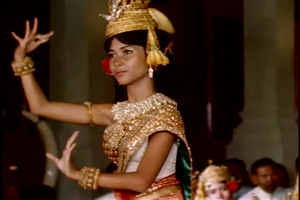
Le Ballet royal du Cambodge, également appelé danse classique khmère, est un art sacré des Khmers qui accompagne depuis plus de mille ans les cérémonies royales. Les Khmers offrent ainsi les danses aux génies et divinités en vue de prier les choses sacrées de venir chasser les malheurs de toutes sortes, afin d’avoir la paix et des pluies abondantes. On danse encore pour se divertir et oublier la fatigue de la vie pénible.